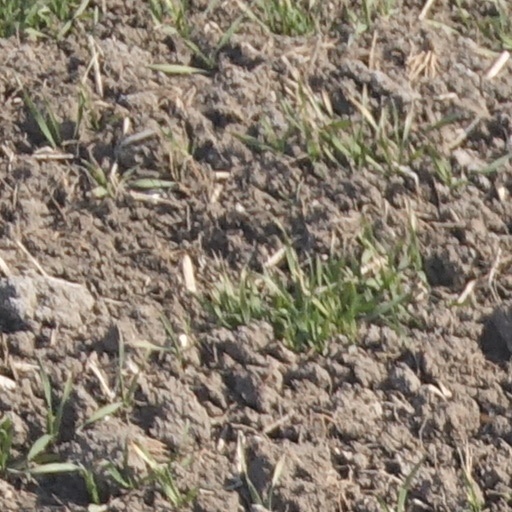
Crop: wheat